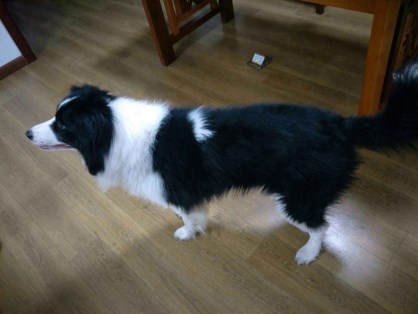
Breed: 2594-n000109-Border_collie